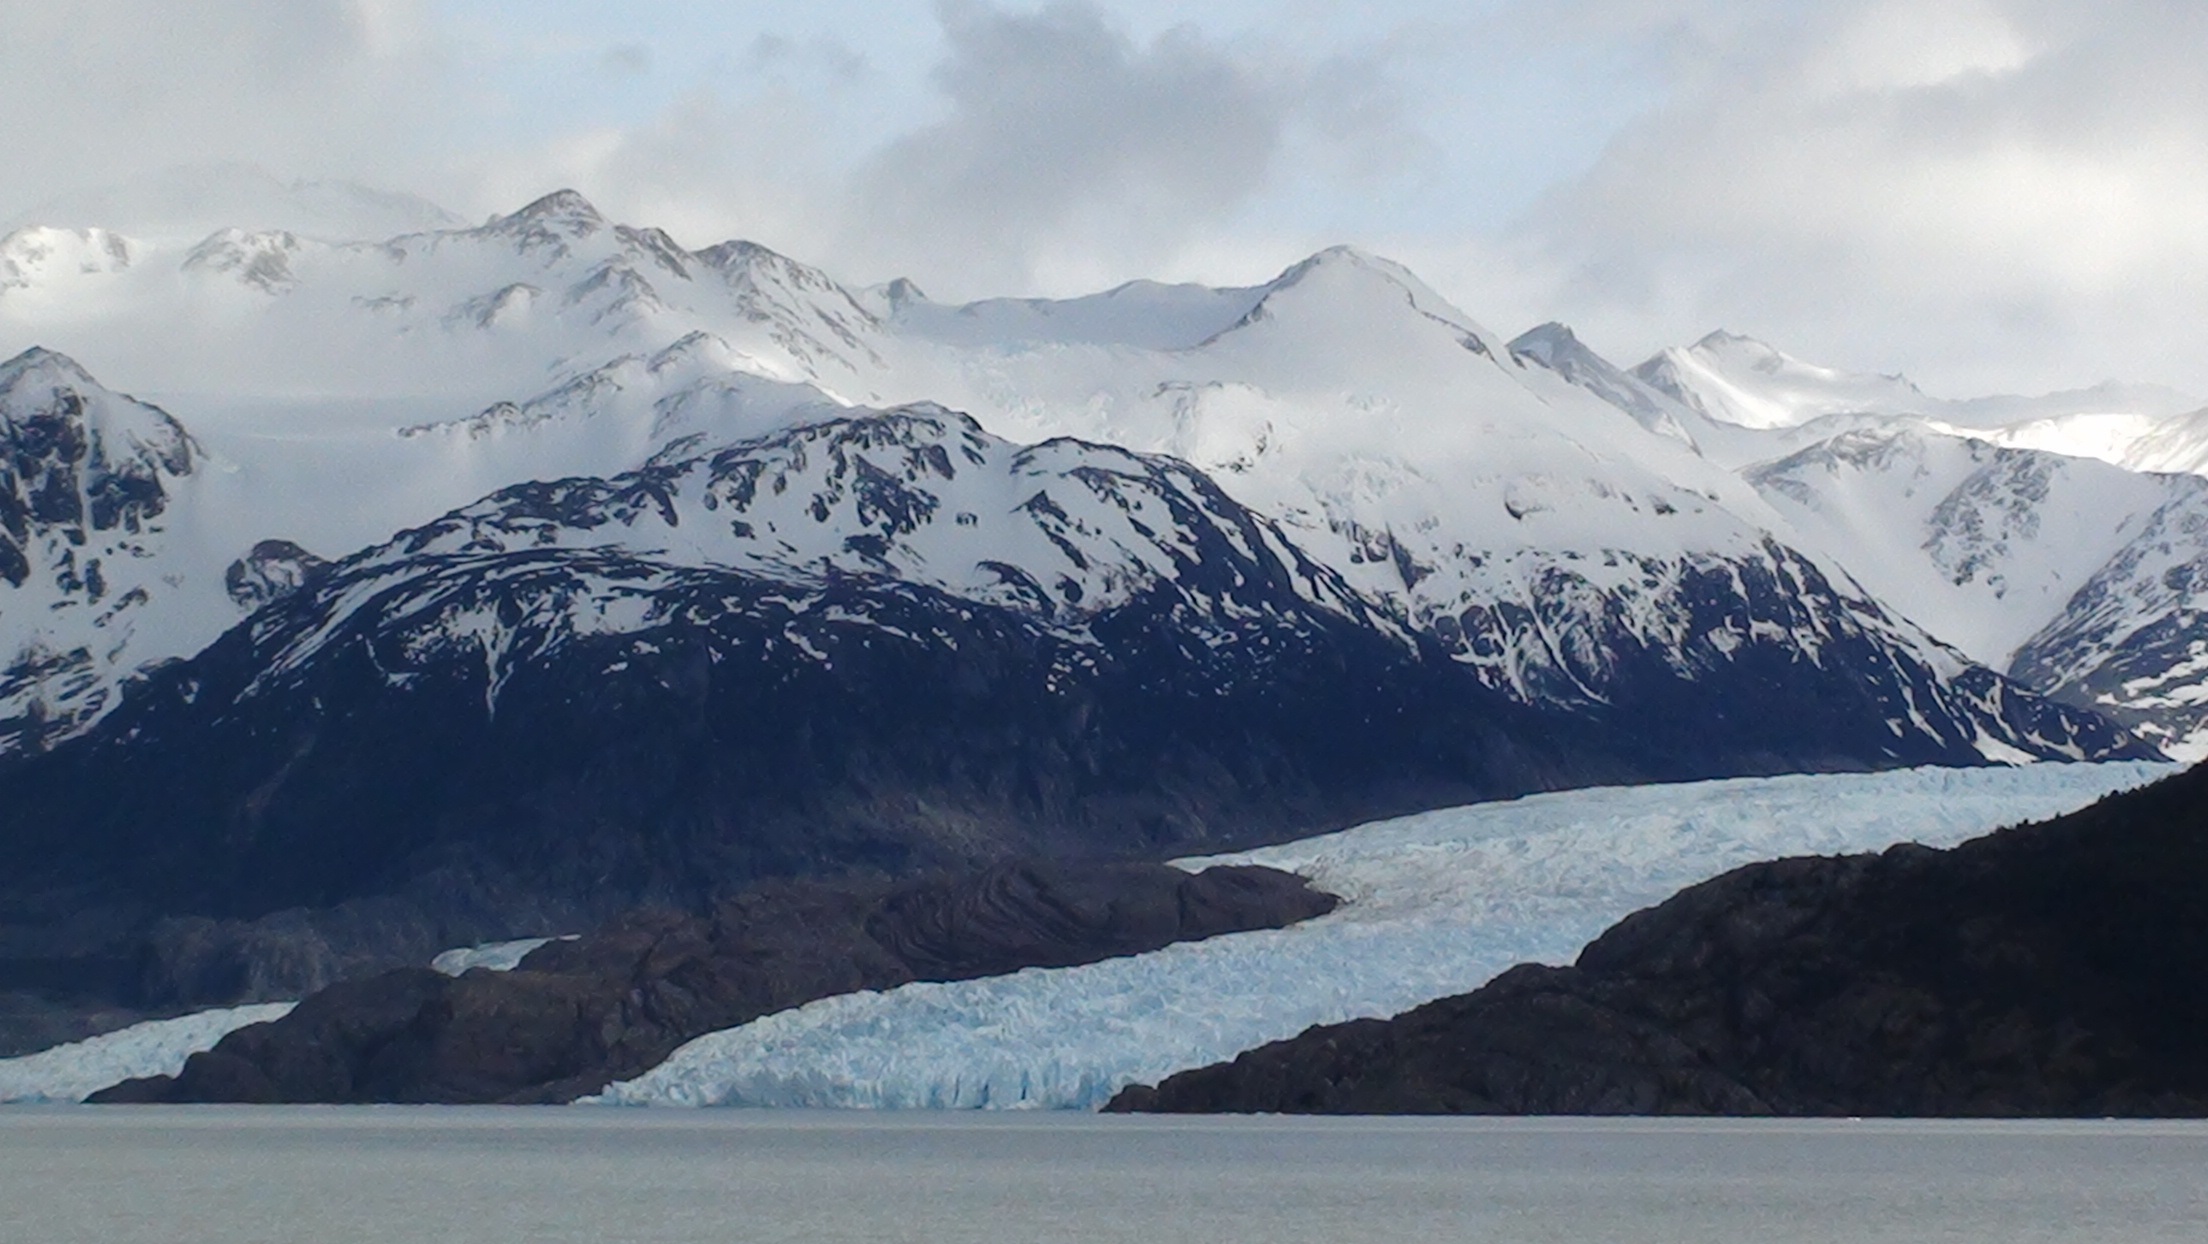
landscape, nature, mountain, snow, winter, lake, mountain range, glacier, weather, fjord, arctic, national park, chile, south, mountains, alps, fell, cirque, loch, andes, patagonia, moraine, landform, mountain pass, perito moreno, geographical feature, mountainous landforms, glacial landform, geological phenomenon